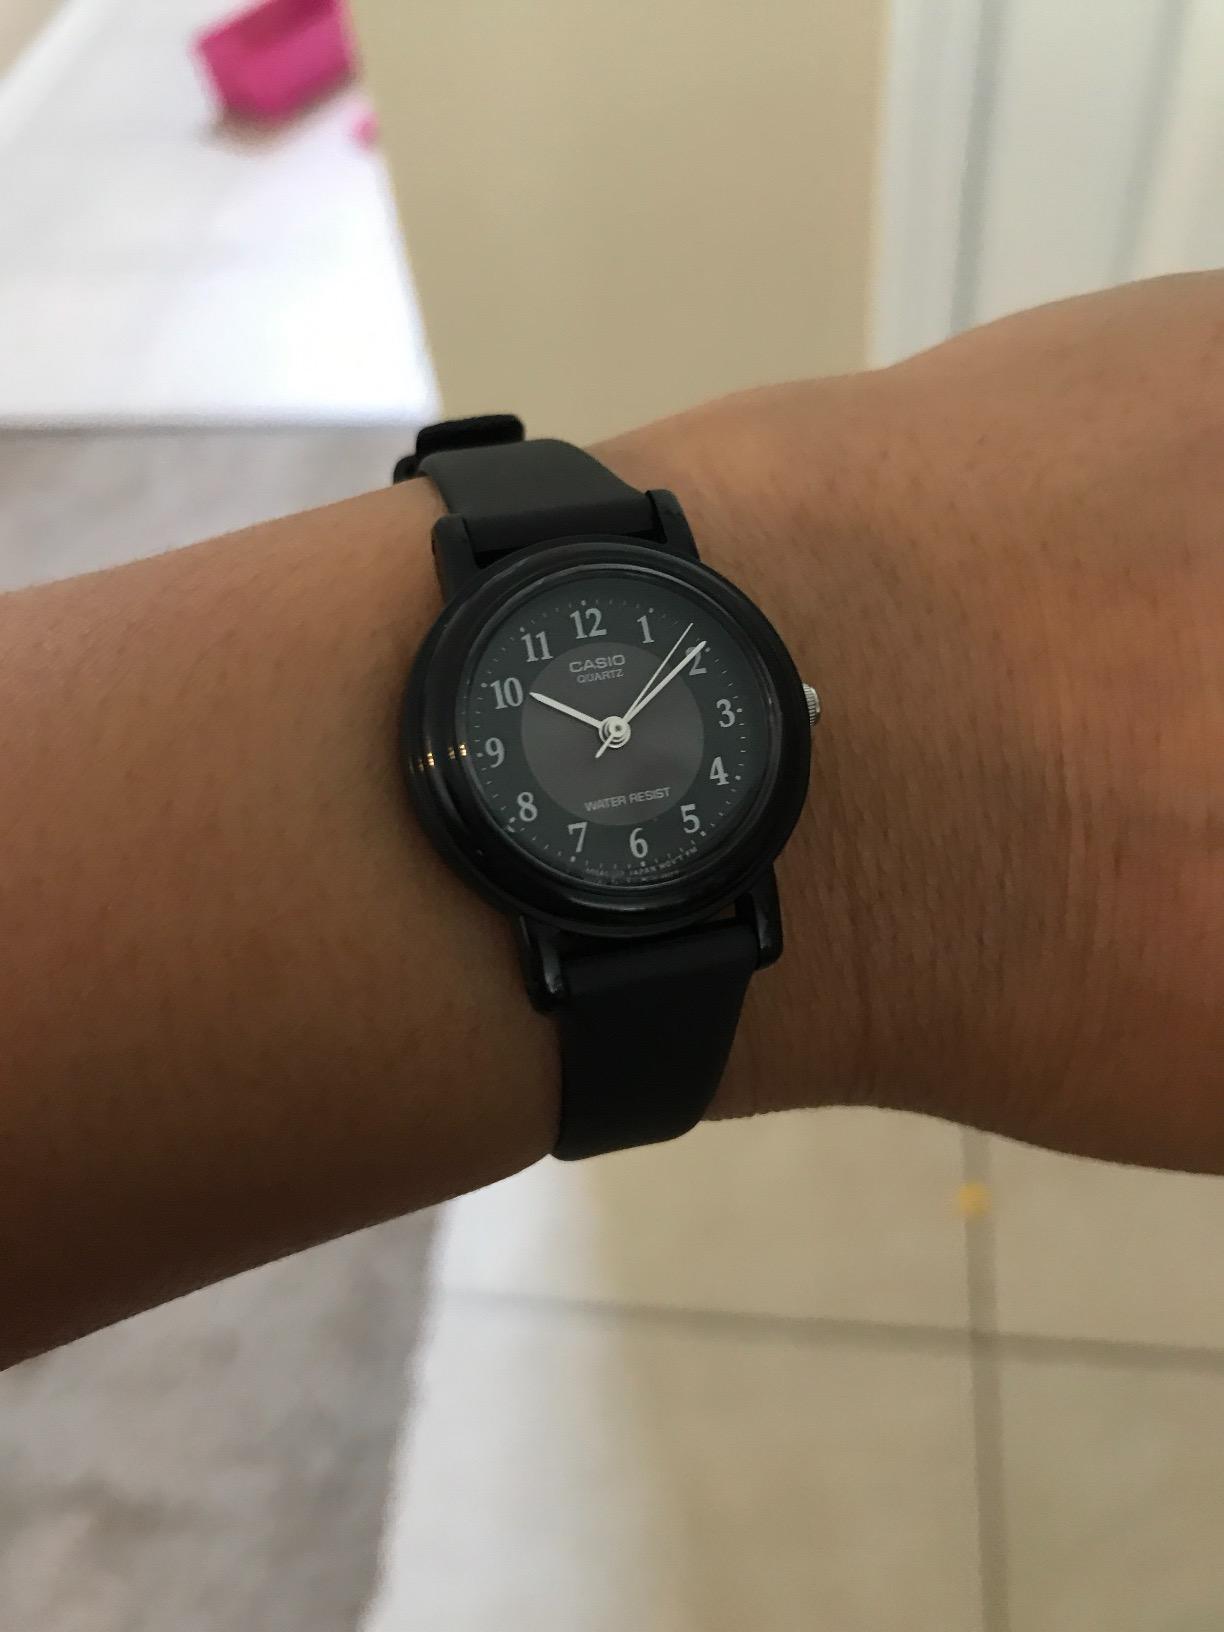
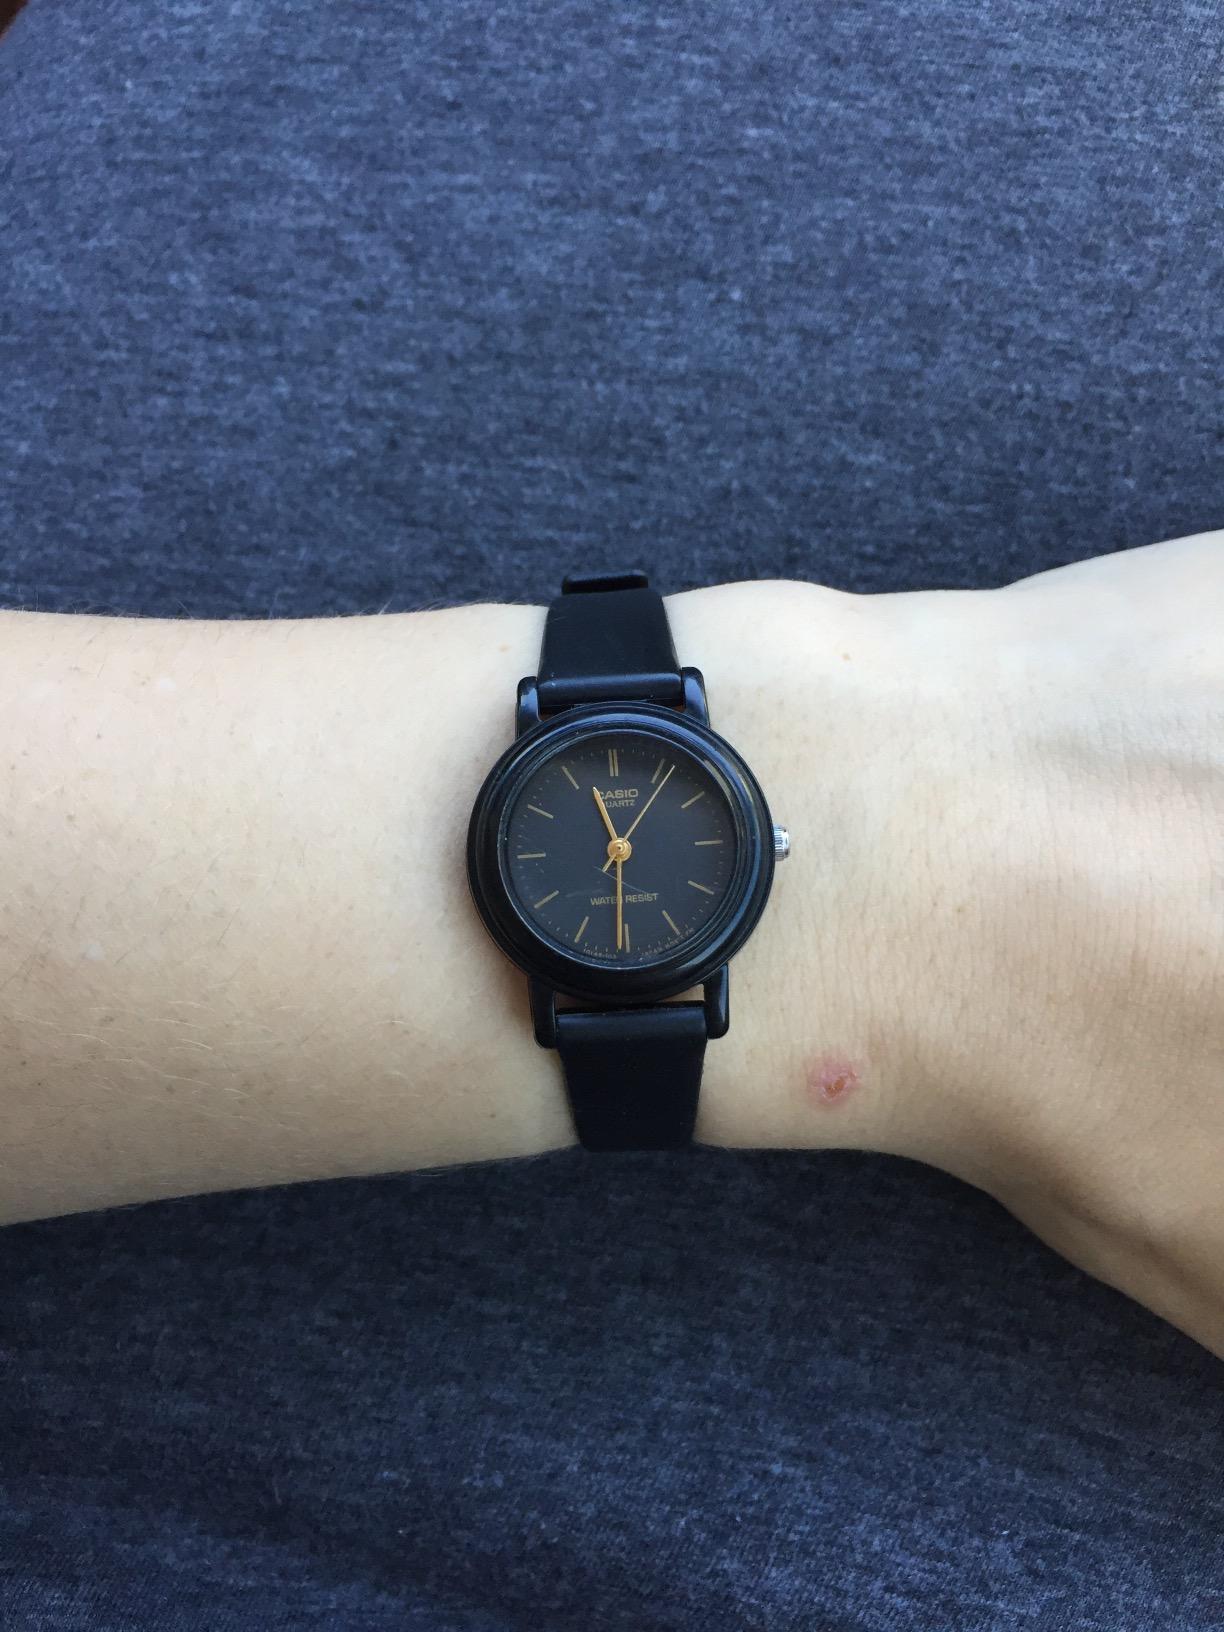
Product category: accessories_watch
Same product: no